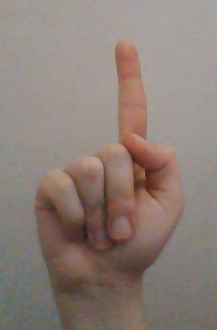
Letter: bb